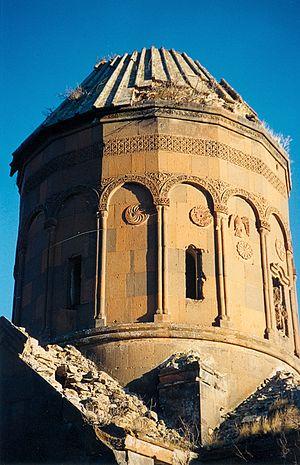
L'architecture de Vladimir et Souzdal ou architecture vladimiro-souzdalienne s'est développée à partir du milieu du XIIᵉ siècle et dans le premier quart du XIIIᵉ siècle dans les villes de Souzdal et de Vladimir, en Russie européenne, ainsi que dans les villes des environs de celles-ci, à Bogolioubovo, Kidekcha, Pereslavl-Zalesski, Iouriev-Polski, toutes en Zalessie, dans l'ancienne Principauté de Vladimir-Souzdal. Ces villes et régions se couvrirent d'églises en grand nombre comme le fait la France aux alentours de l'an 1000. Par leur style, par leur décoration sculptée, elles présentent des points communs entre elles ainsi qu'une origine commune.